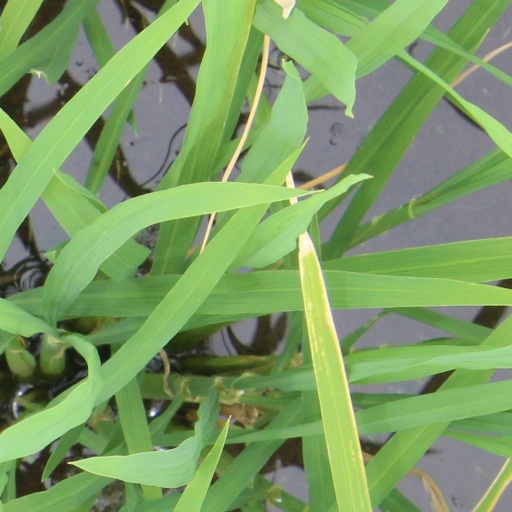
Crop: rice